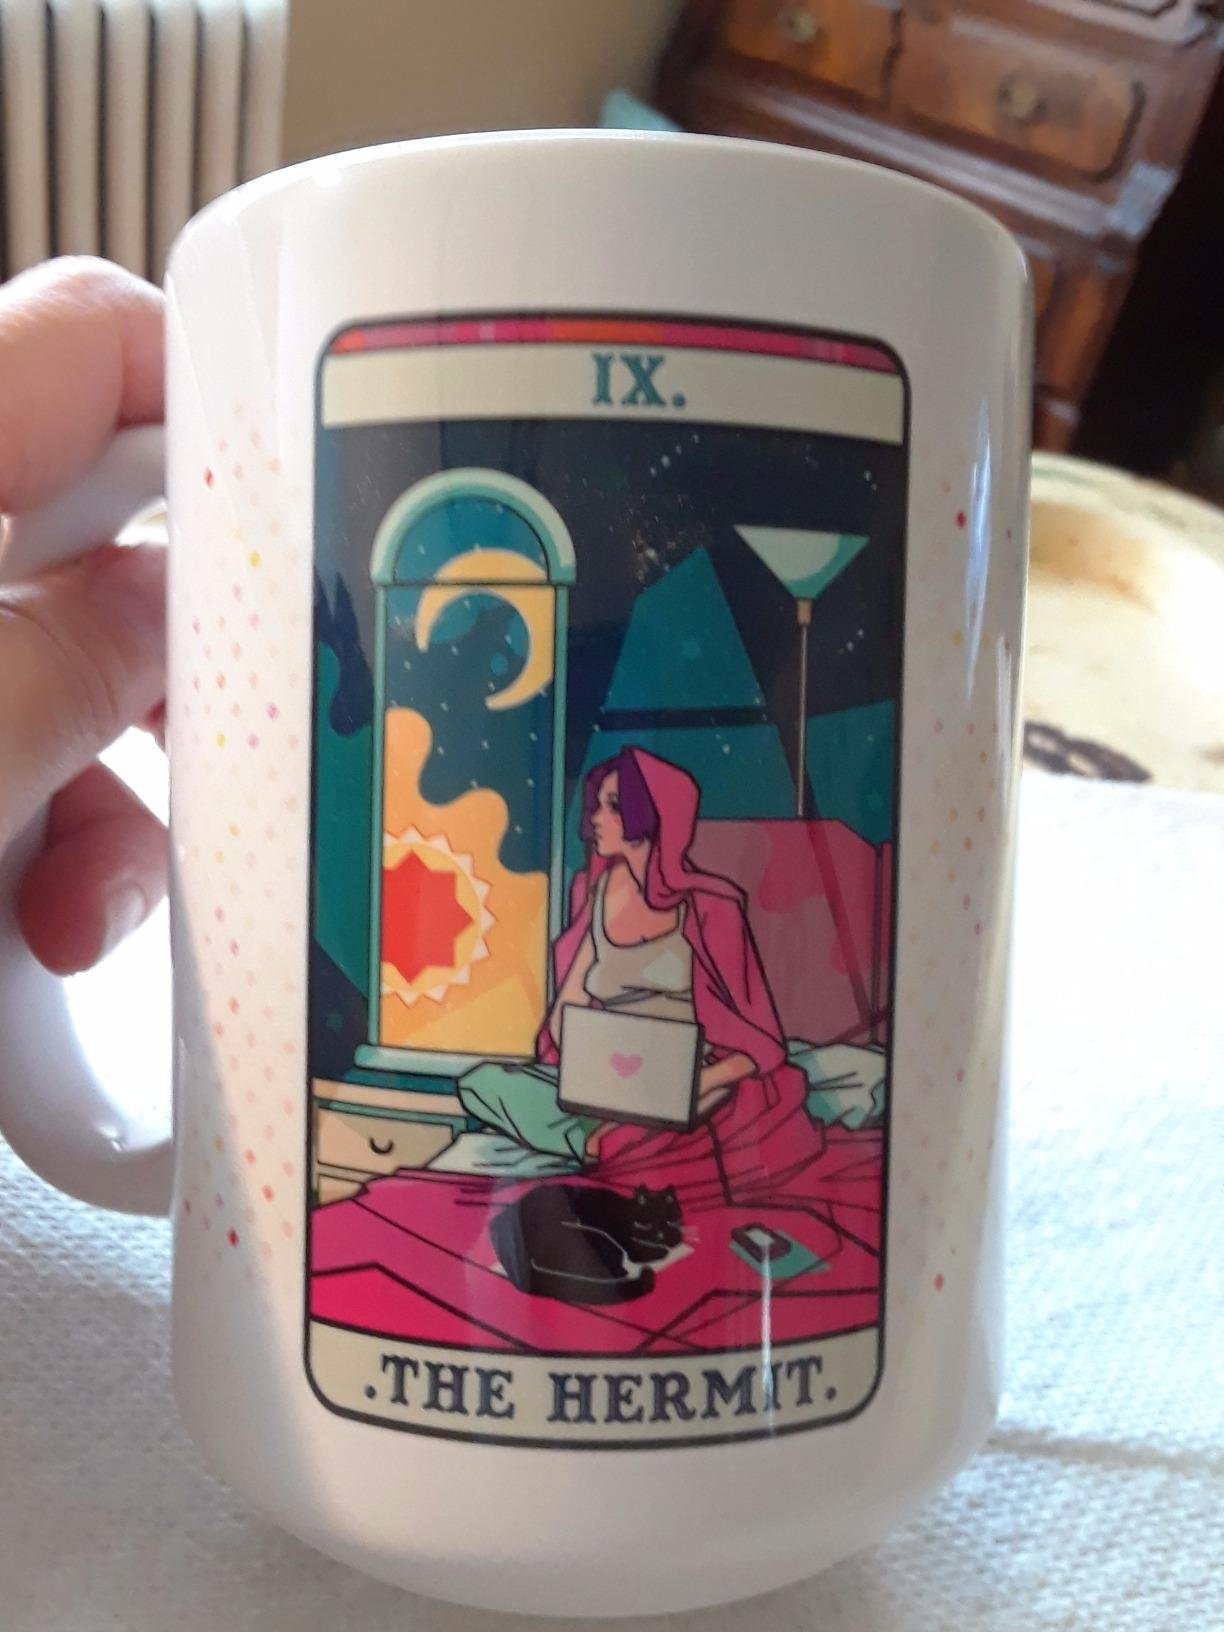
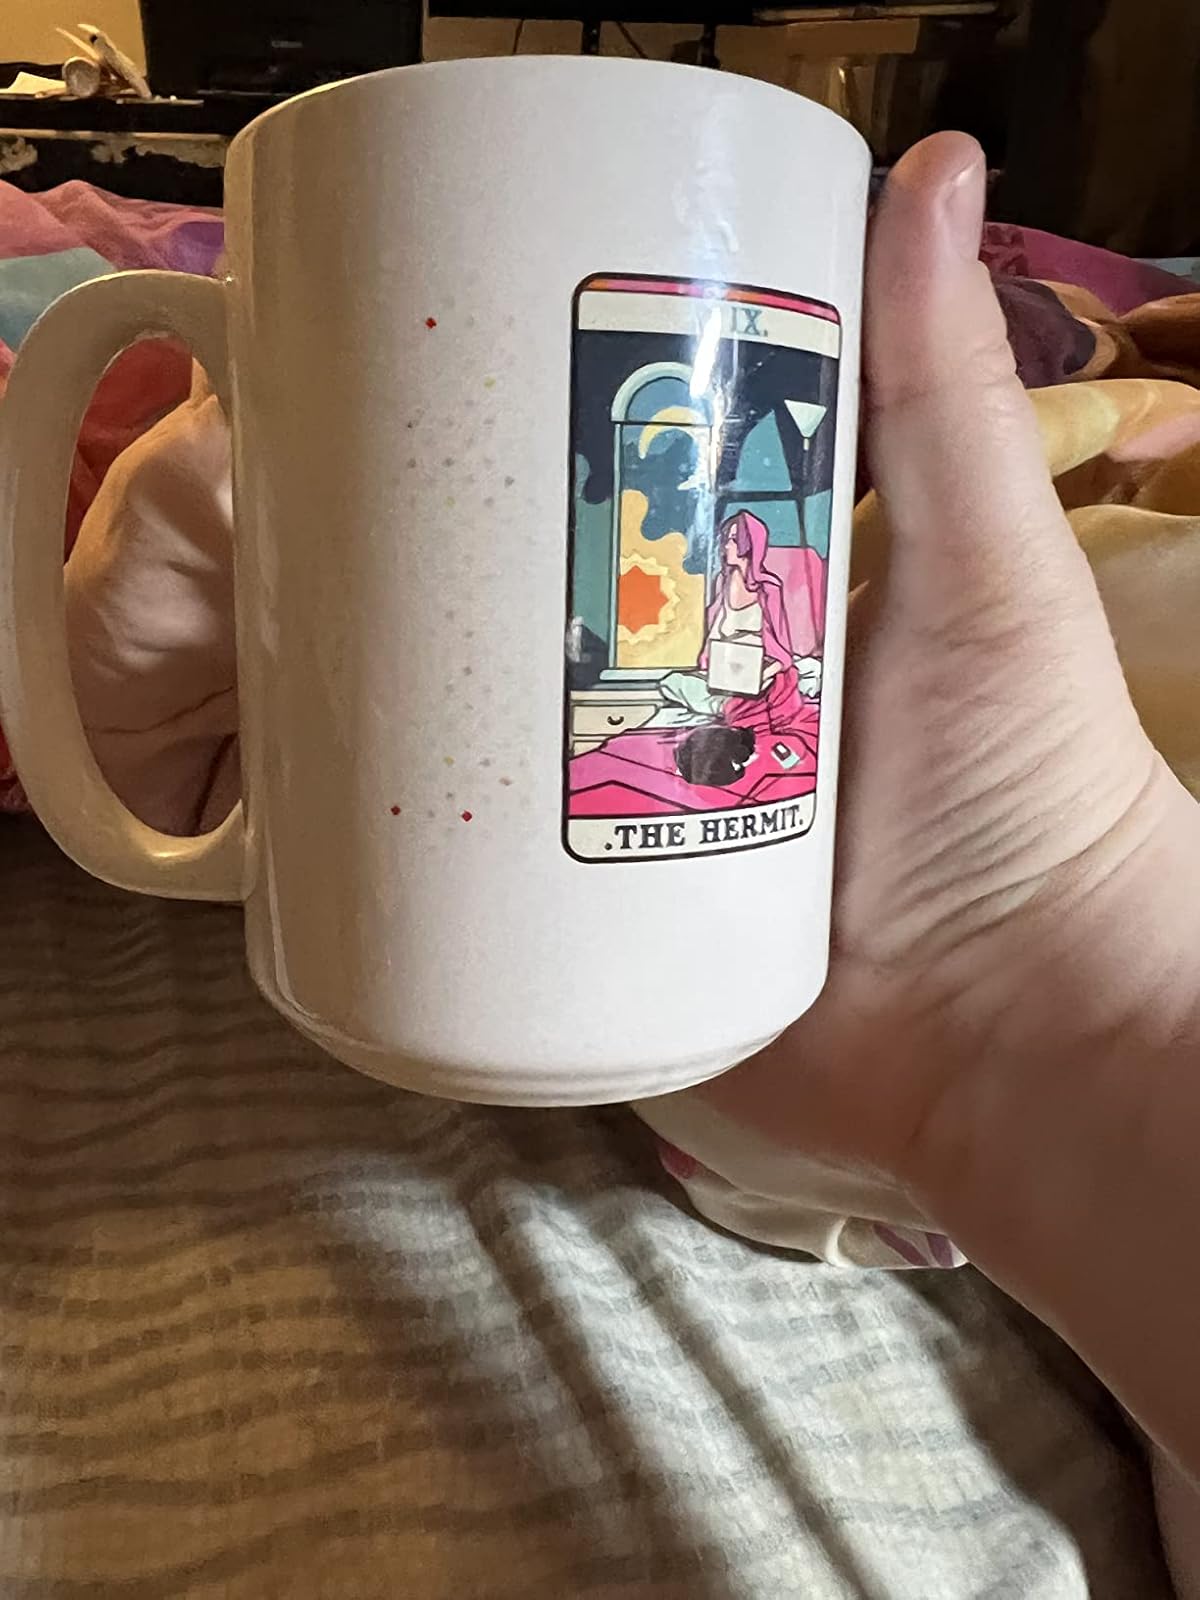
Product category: items_mug
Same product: yes